Popular Front for the Liberation of Palestine

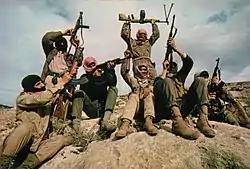
A PFLP patrol in Jordan, 1969

In 1967, Palestinian Popular Struggle Front (PPSF) broke away from the PFLP.